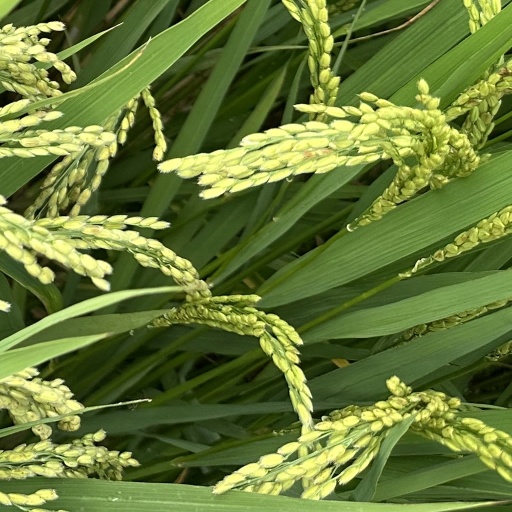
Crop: rice